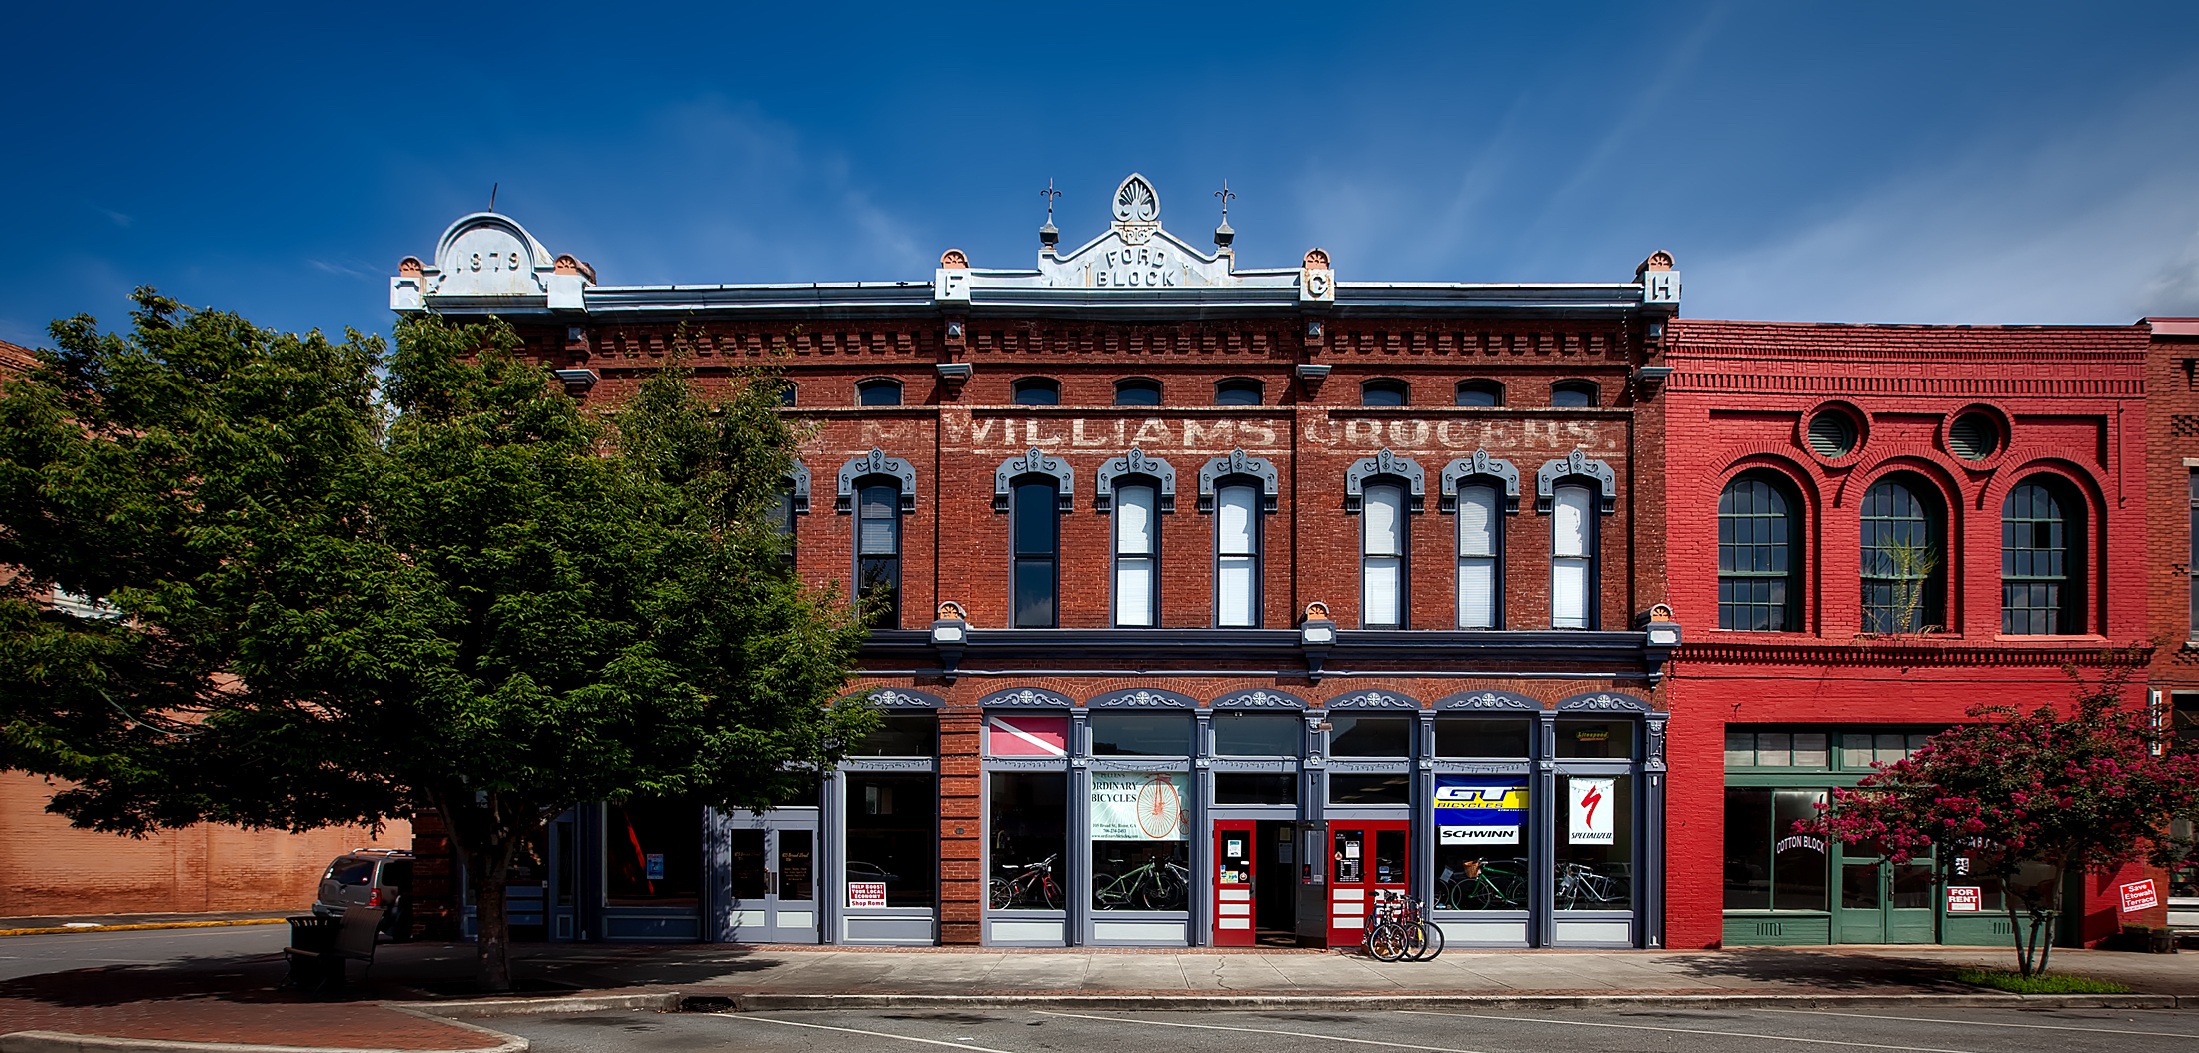
architecture, town, building, old, city, cityscape, panorama, downtown, plaza, landmark, facade, historic, southern, hdr, rome, shops, georgia, stores, townscape, landmarks, americana, neighbourhood, bicycle shop, small towns, urban area, human settlement